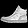
Label: Sneaker